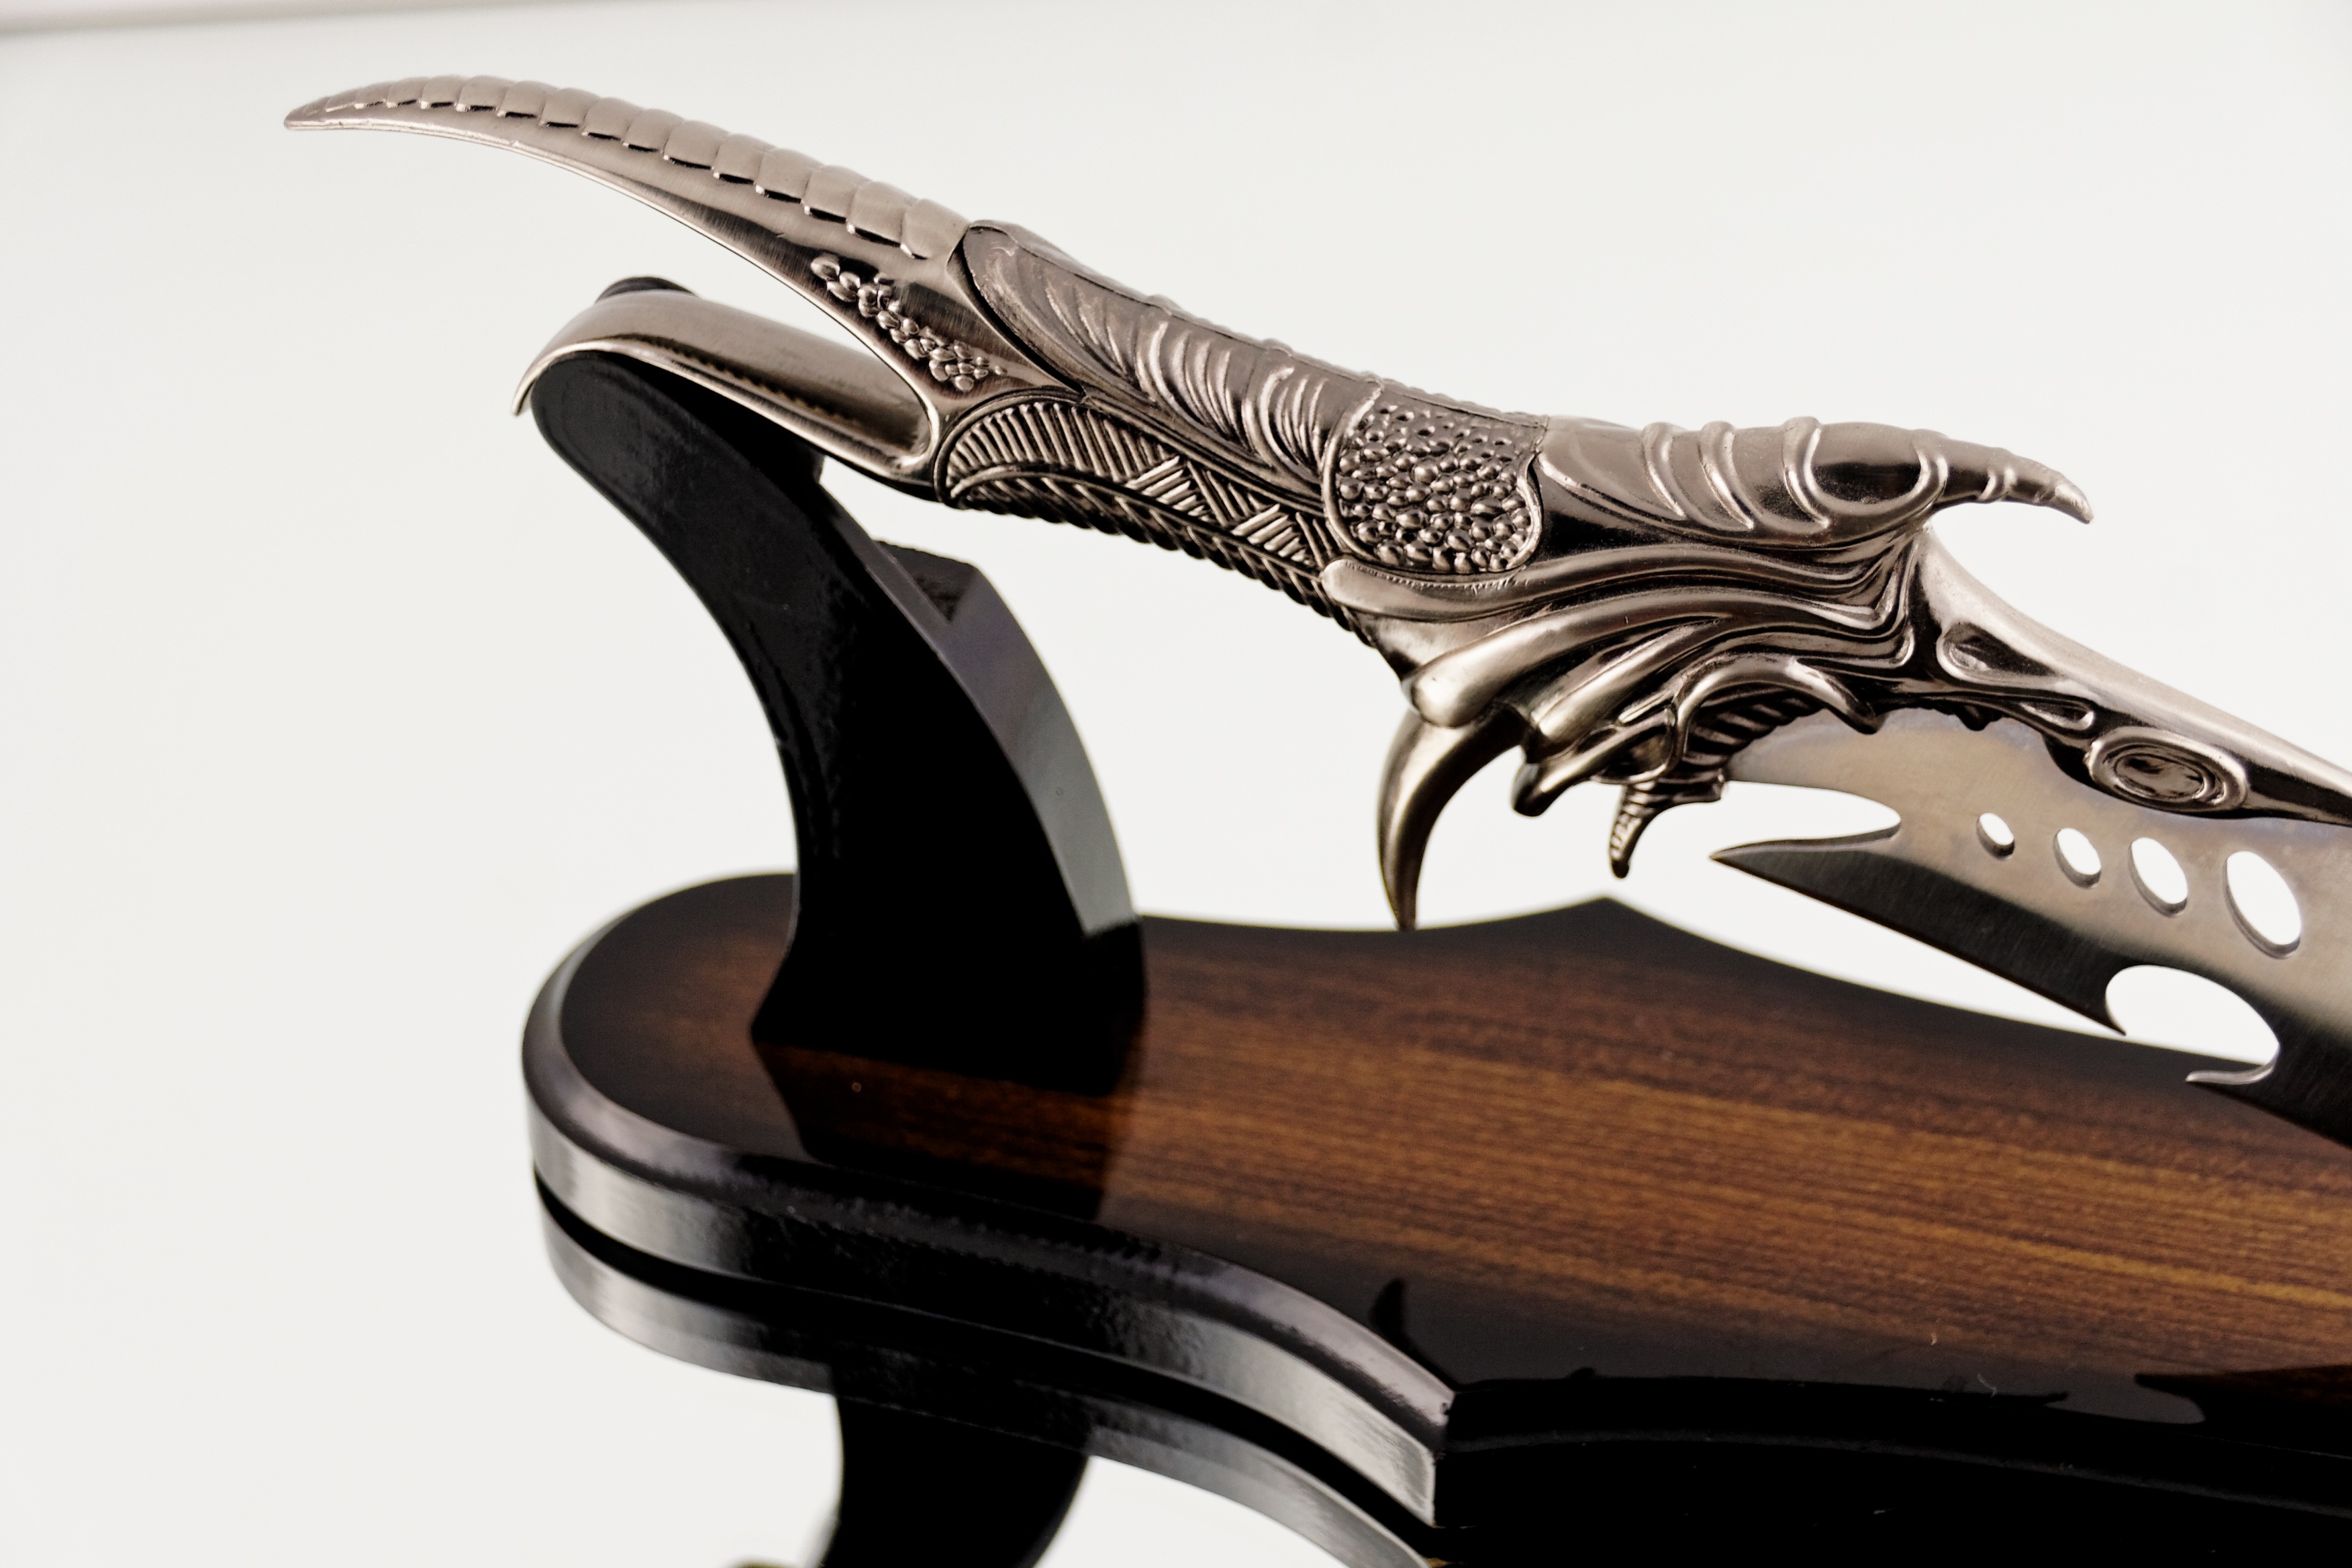
hand, wood, guitar, horn, furniture, weapon, knife, handle, ornament, fight, sculpture, footwear, string instrument, plucked string instruments